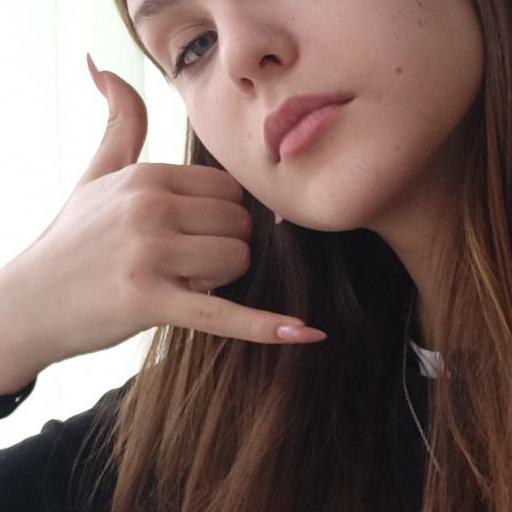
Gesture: call